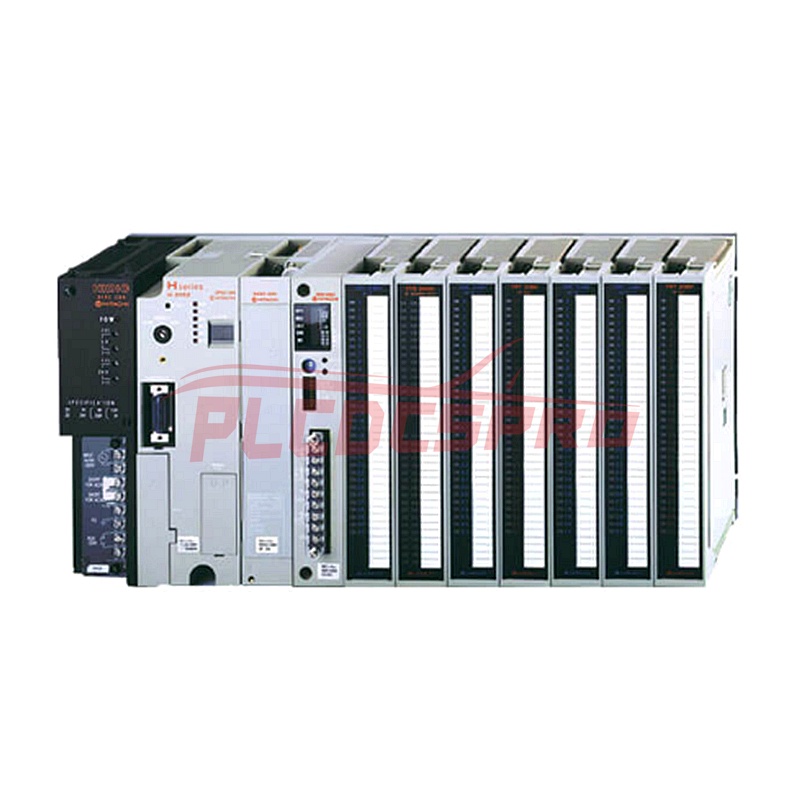
HMC630B | HITACHI HMC-630B HMC Series Supply
Manufacturer: HITACHI Product No.: HMC630B Specifications: Model: HC-630 Brand: HITACHI SEIKI Type: Horizontal Machining Centers Control: CNC (FANUC 0M) X Axis Travel: 31.5 inches Y Axis Travel: 27.95 inches Z Axis Travel: 24.8 inches Automatic Tool Changer (ATC): 60 tools Pallet Width: 24.8 inches Pallet Length: 24.8 inches Taper: BT-50
Brand: Hitachi
Category: Hardware > Tools > Milling Machines > Horizontal Milling Machines